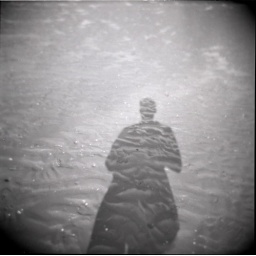
Holga 120GN with Ilford FP4+, developed in the kitchen sink with Diafine.